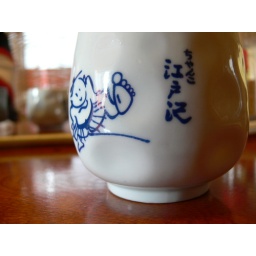
We had lunch in Fukui city and i loved the green tea cups in the restaurant Edosawa.